Agostinho Cá

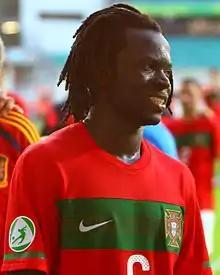
Cá with Portugal U19 in 2012

Agostinho Odiquir Cá (born 24 July 1993) is a Portuguese professional footballer who plays as a defensive midfielder.